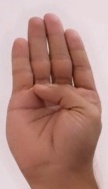
ASL sign: B